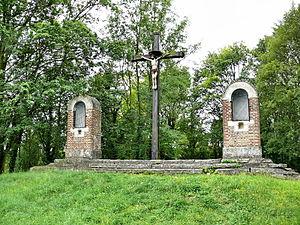
Catheux est une commune française située dans le département de l'Oise, en région Hauts-de-France.